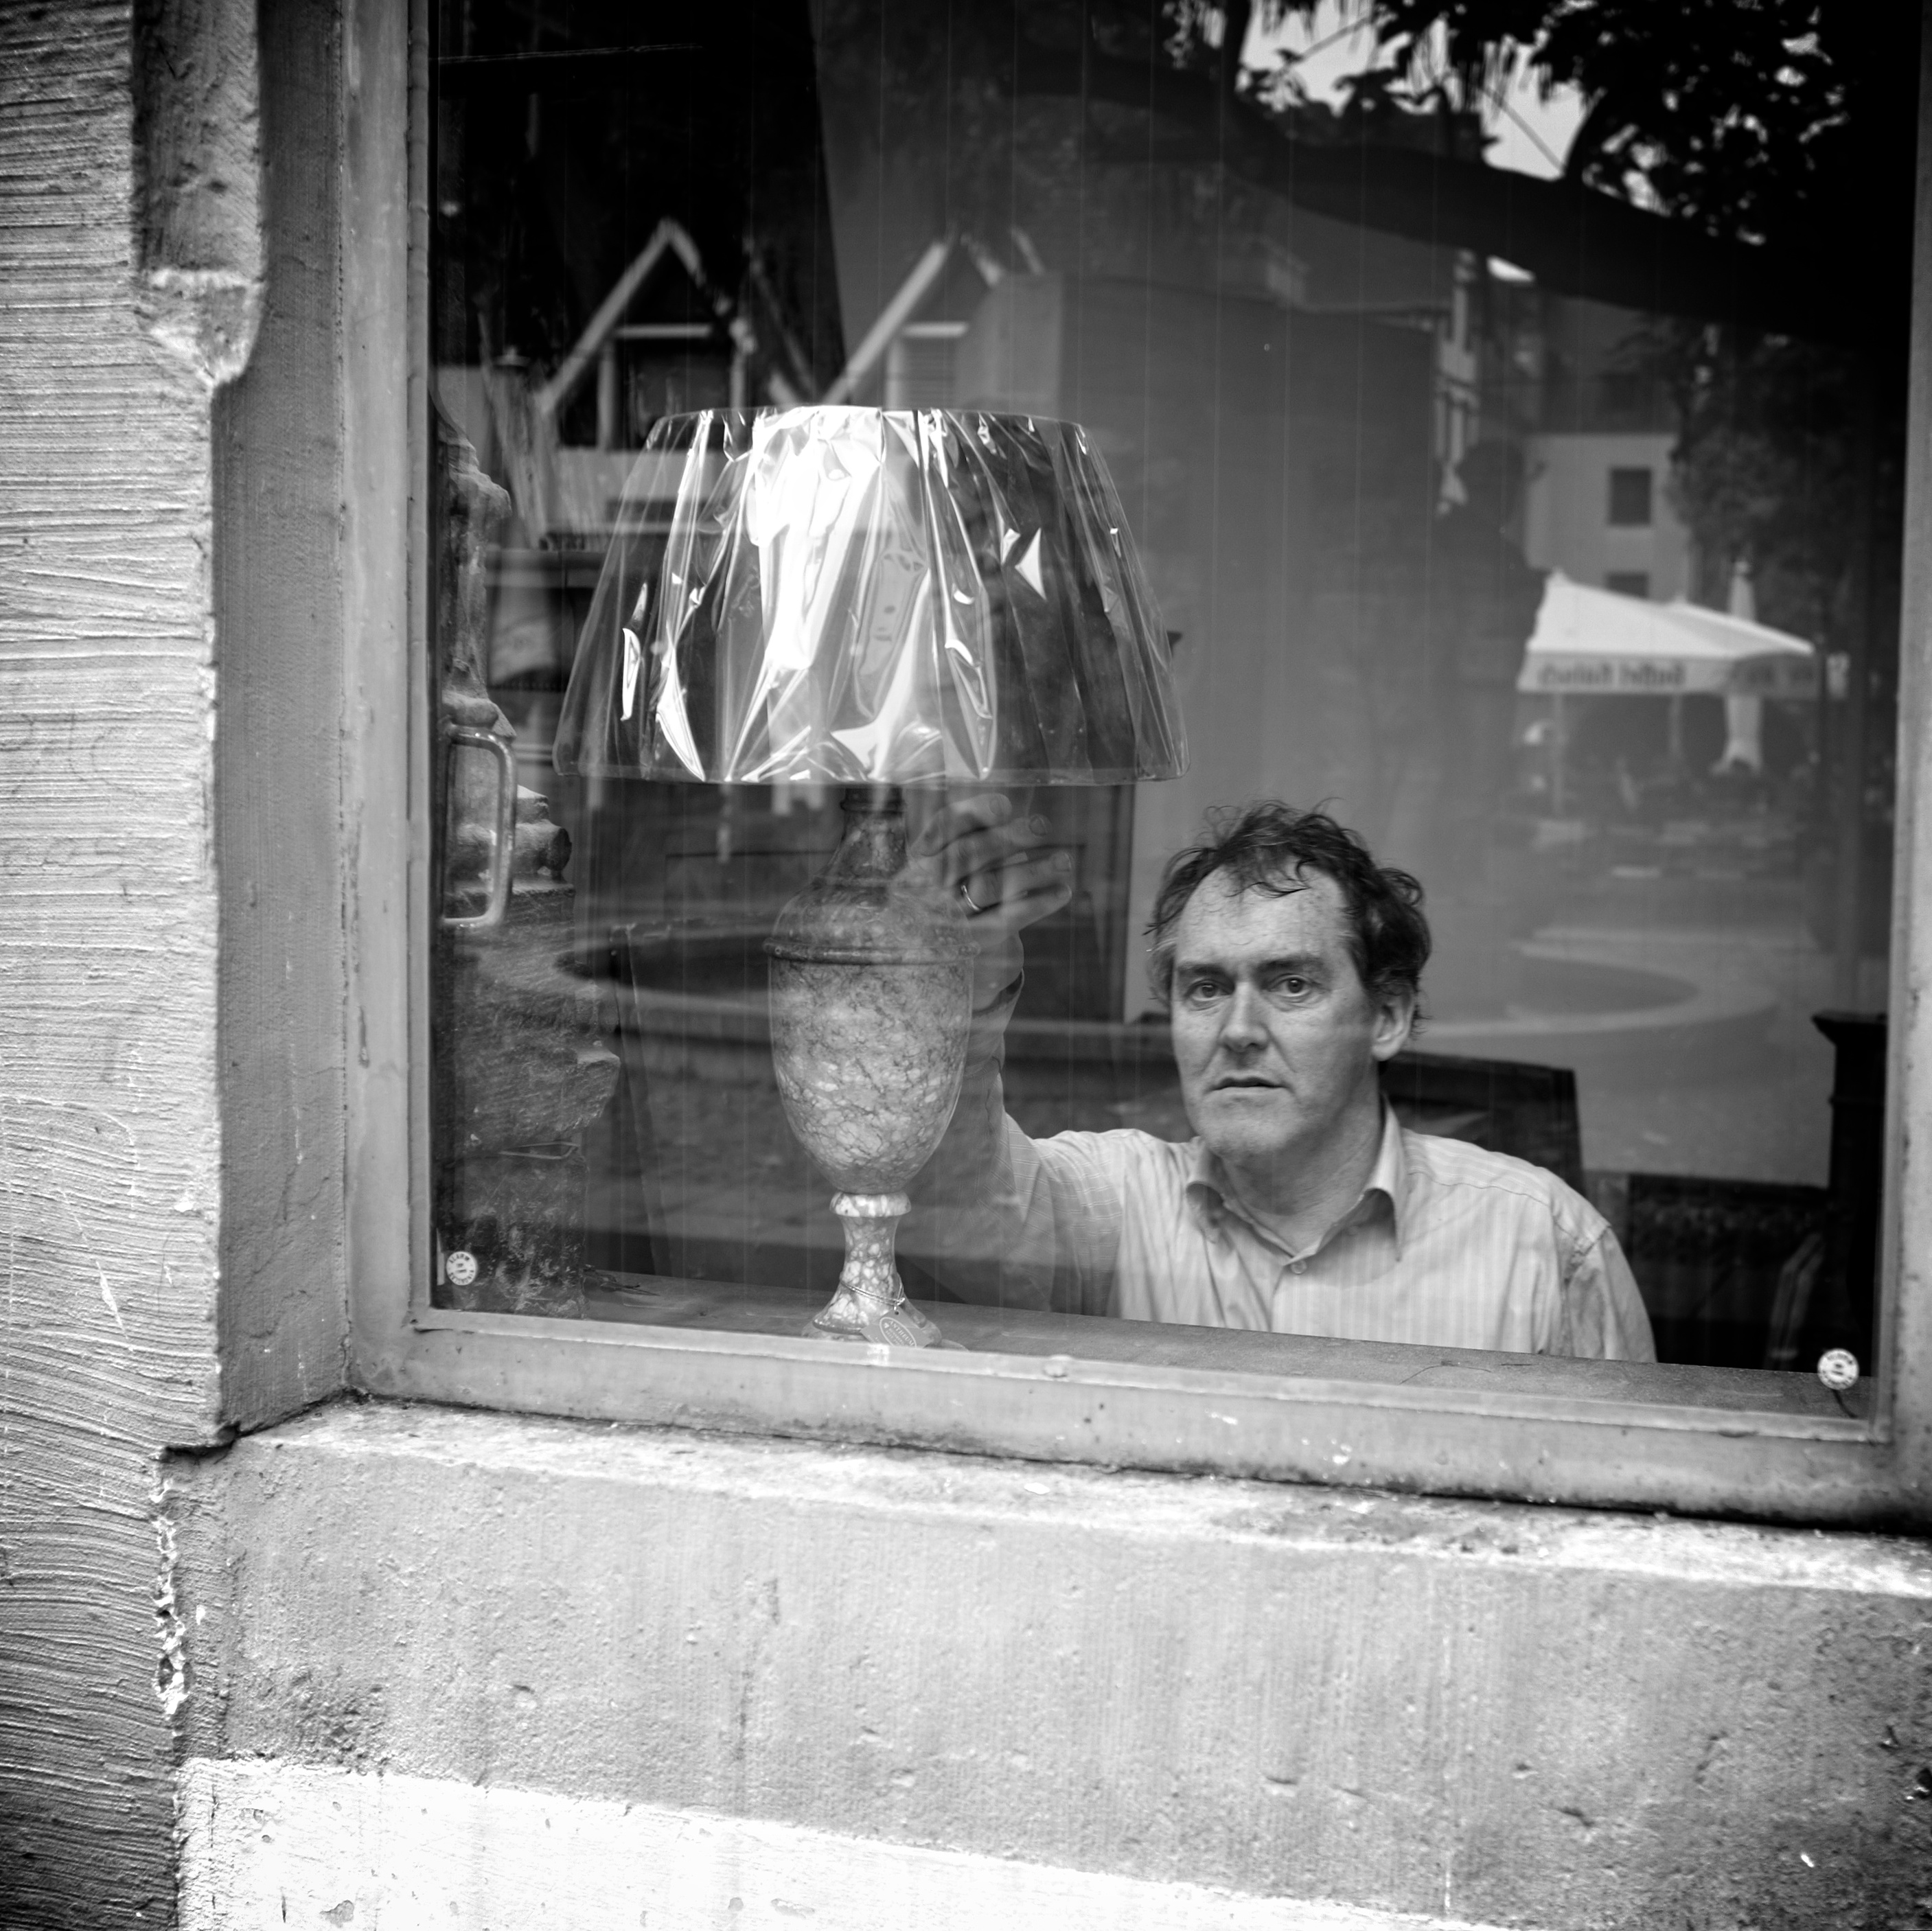
black and white, road, white, street, photography, film, ebook, training, black, monochrome, streetphotography, flickr, thomas, video, temple, olympus, photograph, snapshot, omd, image, fuji, shape, leica, monochrom, leuthard, hcb, thomasleuthard, monochrome photography, film noir